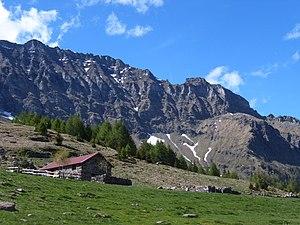
Rossa est une commune suisse du canton des Grisons, située dans la région de Moesa.
Le val Calanca est une vallée située dans la partie italophone du canton des Grisons en Suisse.